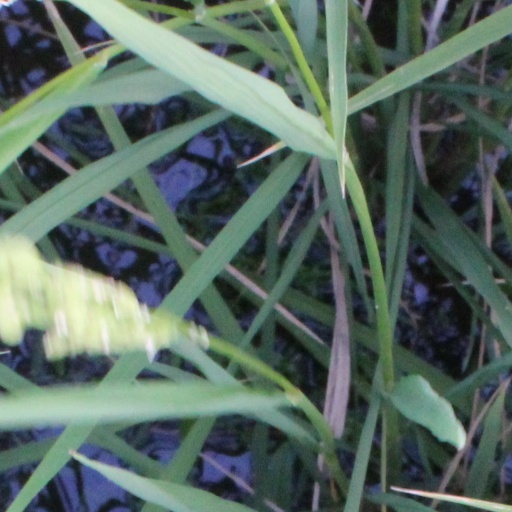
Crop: rice